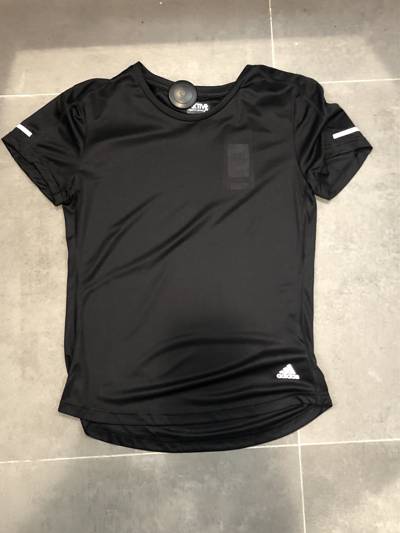
Waste category: clothes